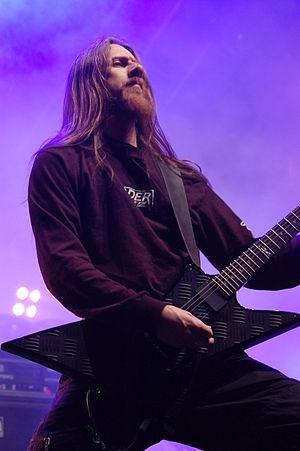
Tomas Thormodsæter Haugen, plus connu sous le pseudonyme Samoth, est un guitariste de black metal et de death metal norvégien.